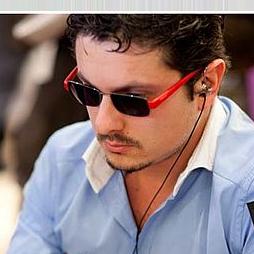
Age: 32